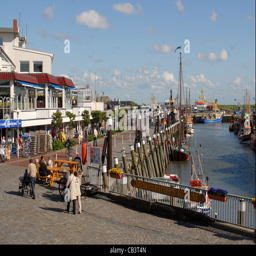
old port of the seaside resort